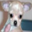
Label: dog